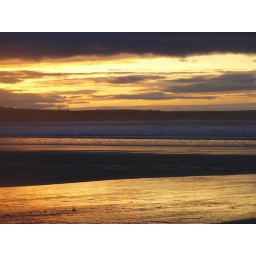
ever changing light reflected in the water on the beach